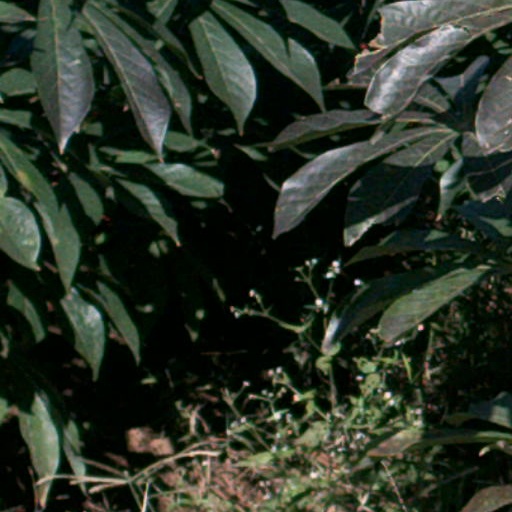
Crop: cassava